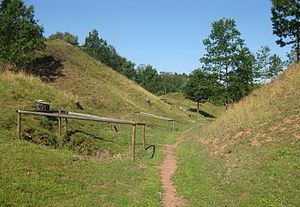
Andrerums alunværk
Slaggehøje
Andrerums alunværk i det sydøstlige Skåne var Danmarks første alunværk. Værket blev grundlagt i 1640'erne og var Skånes største industri. Alun anvendtes til garvning af læder.